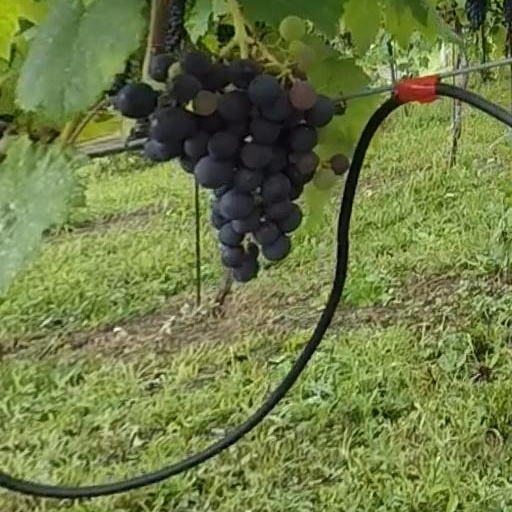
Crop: grape